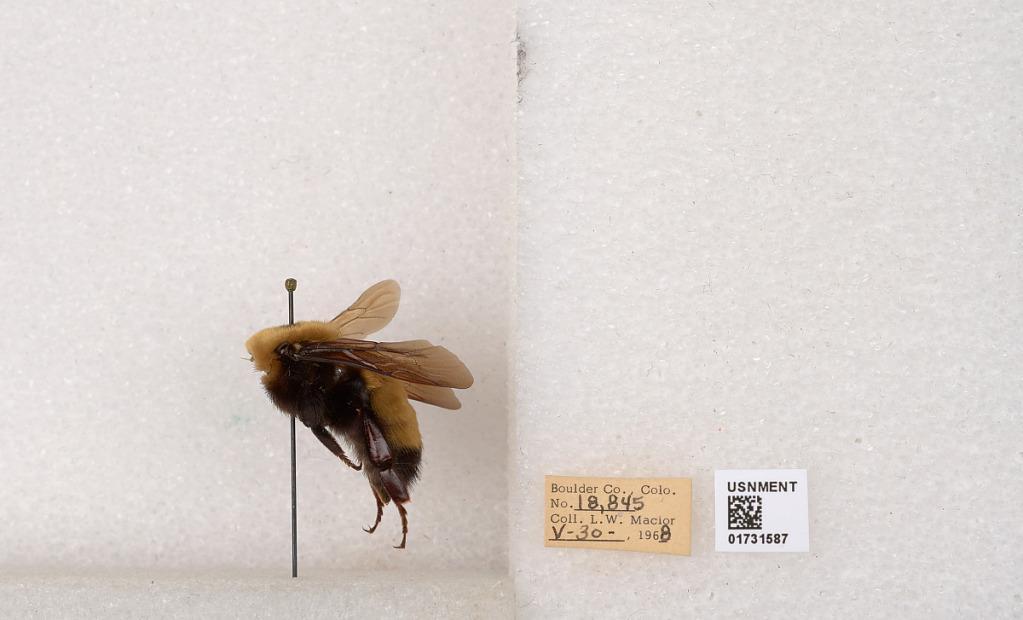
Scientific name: Bombus (Bombus) nevadensis Cresson